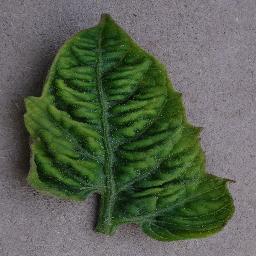
Label: Tomato___Tomato_Yellow_Leaf_Curl_Virus